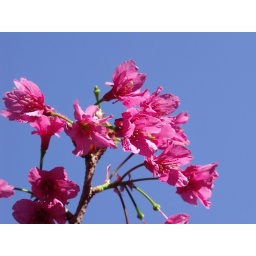
March 1, 2010 - lovely pink flowers against the glorious blue sky in Safety Harbor